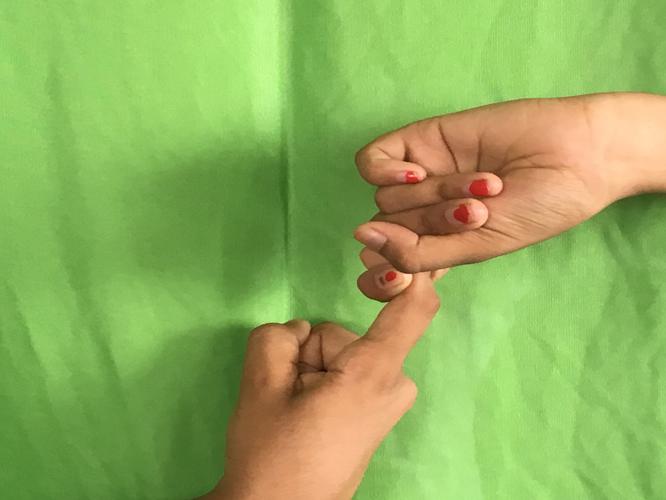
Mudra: Pasha
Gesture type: double_hand